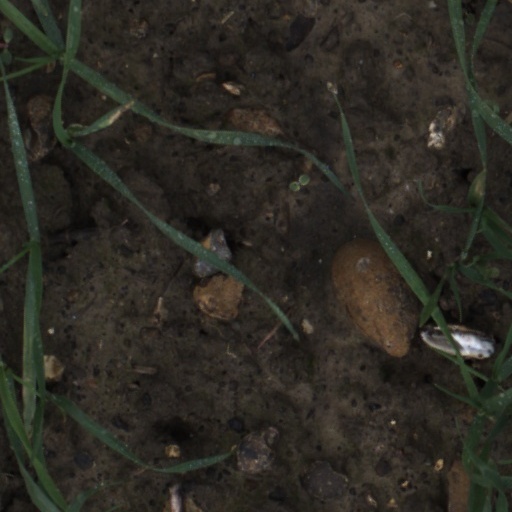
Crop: wheat